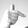
ASL letter: T